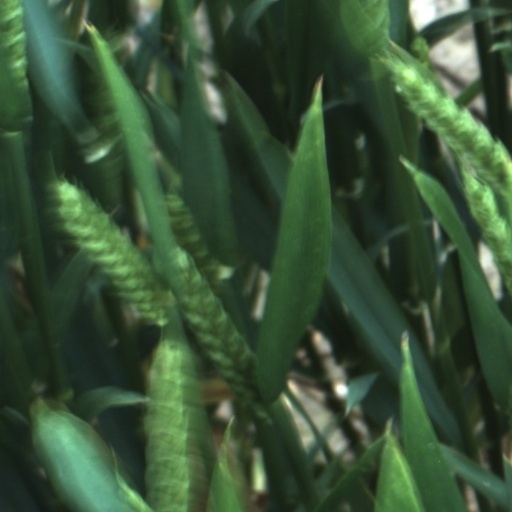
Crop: wheat